Swarup Rani Nehru

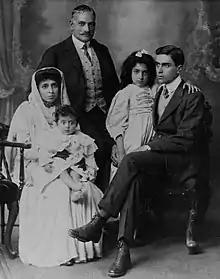
Swarup Rani (first on left) with Motilal (standing) and their children in England

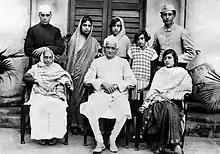
Nehru-Gandhi family group photo, Sawrup Rani Nehru seated first left

Swarup Rani Nehru was born as Swarup Rani Thussu to Manohar Lal Thussu, a Kashmiri Pandit from Punjab, in Lahore in 1868. Her eyes were hazel in colour and her hair was chestnut brown. Although she understood English, she did not speak the language herself.